Tenebrioninae

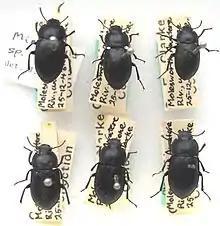
"Mimopeus parvus"

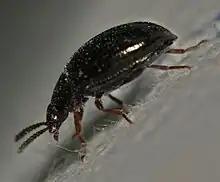
Scaphidemini: "Scaphidema metallicum"

The Tenebrioninae are traditionally divided in some 20-30 tribes. The exact delimitation and validity of several of these is unclear. Molecular phylogenetic studies have yielded inconsistent results, perhaps due to hybridization, horizontal gene transfer by "Wolbachia" bacteria, and insufficient taxon sampling obfuscating the information contained in DNA sequence data.